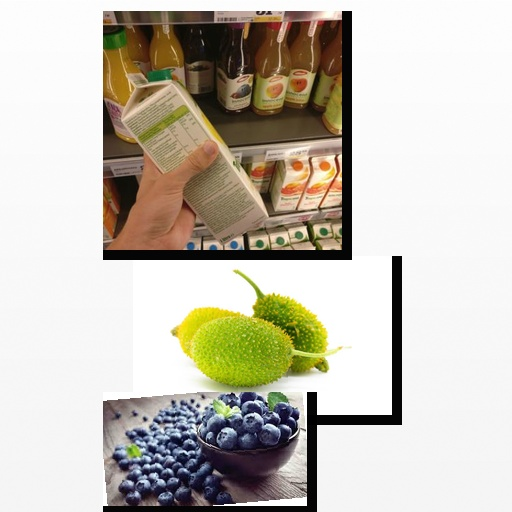
Food items: golden_grapefruit_juice, blueberry, spiny_gourd